Italian Nusach

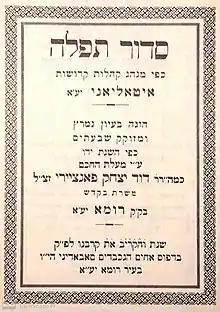
Title page of Machzor Shadal, and Italian Machzor from the mid-19th century

The Italian Nusach is the ancient prayer rite ("nusach") of the long-standing Italian Jewish ("Italkim") community on the Italian Peninsula, used by Jews who are not of Ashkenazi or Sephardic origin.